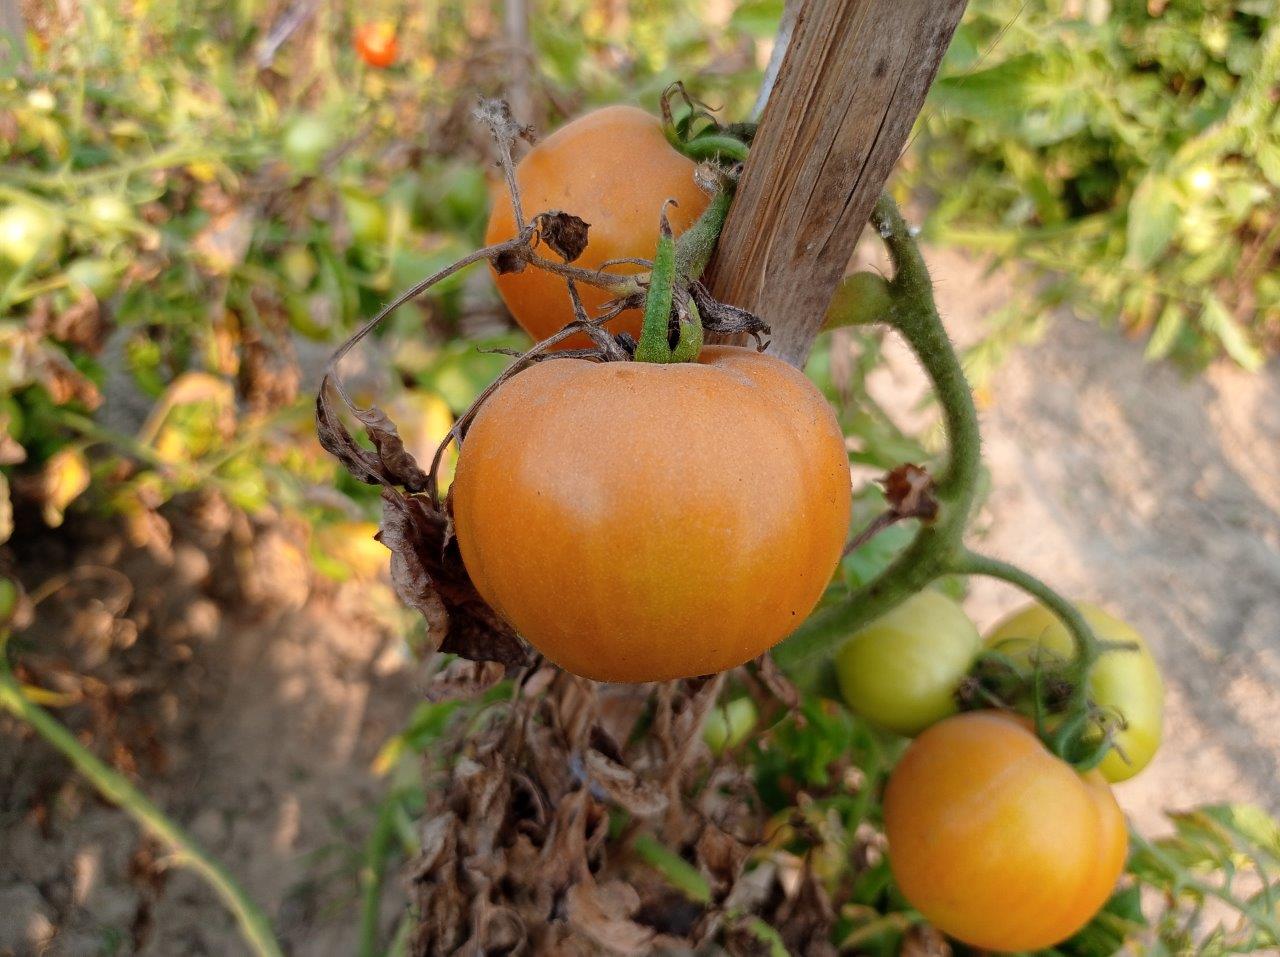
Maturity: Mature